Mississippi River Trail

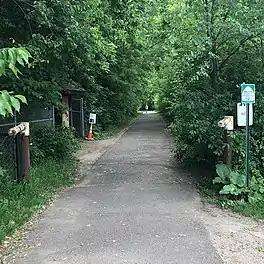
The north entrance of Minnehaha Trail, a signed portion of the MRT in the Minneapolis-St. Paul area.

The MRT begins at Itasca State Park, near the headwaters of the river. Itasca State Park also contains more than of paved biking trails. After it leaves the park, the MRT winds north along the river, traversing county roads to the city of Bemidji. Here the main trail connects to a number of city and regional trails. From Bemidji, the MRT heads southeast along the Paul Bunyan Trail, a state-developed rail-trail conversion. This paved trail extends from Bemidji to Brainerd.